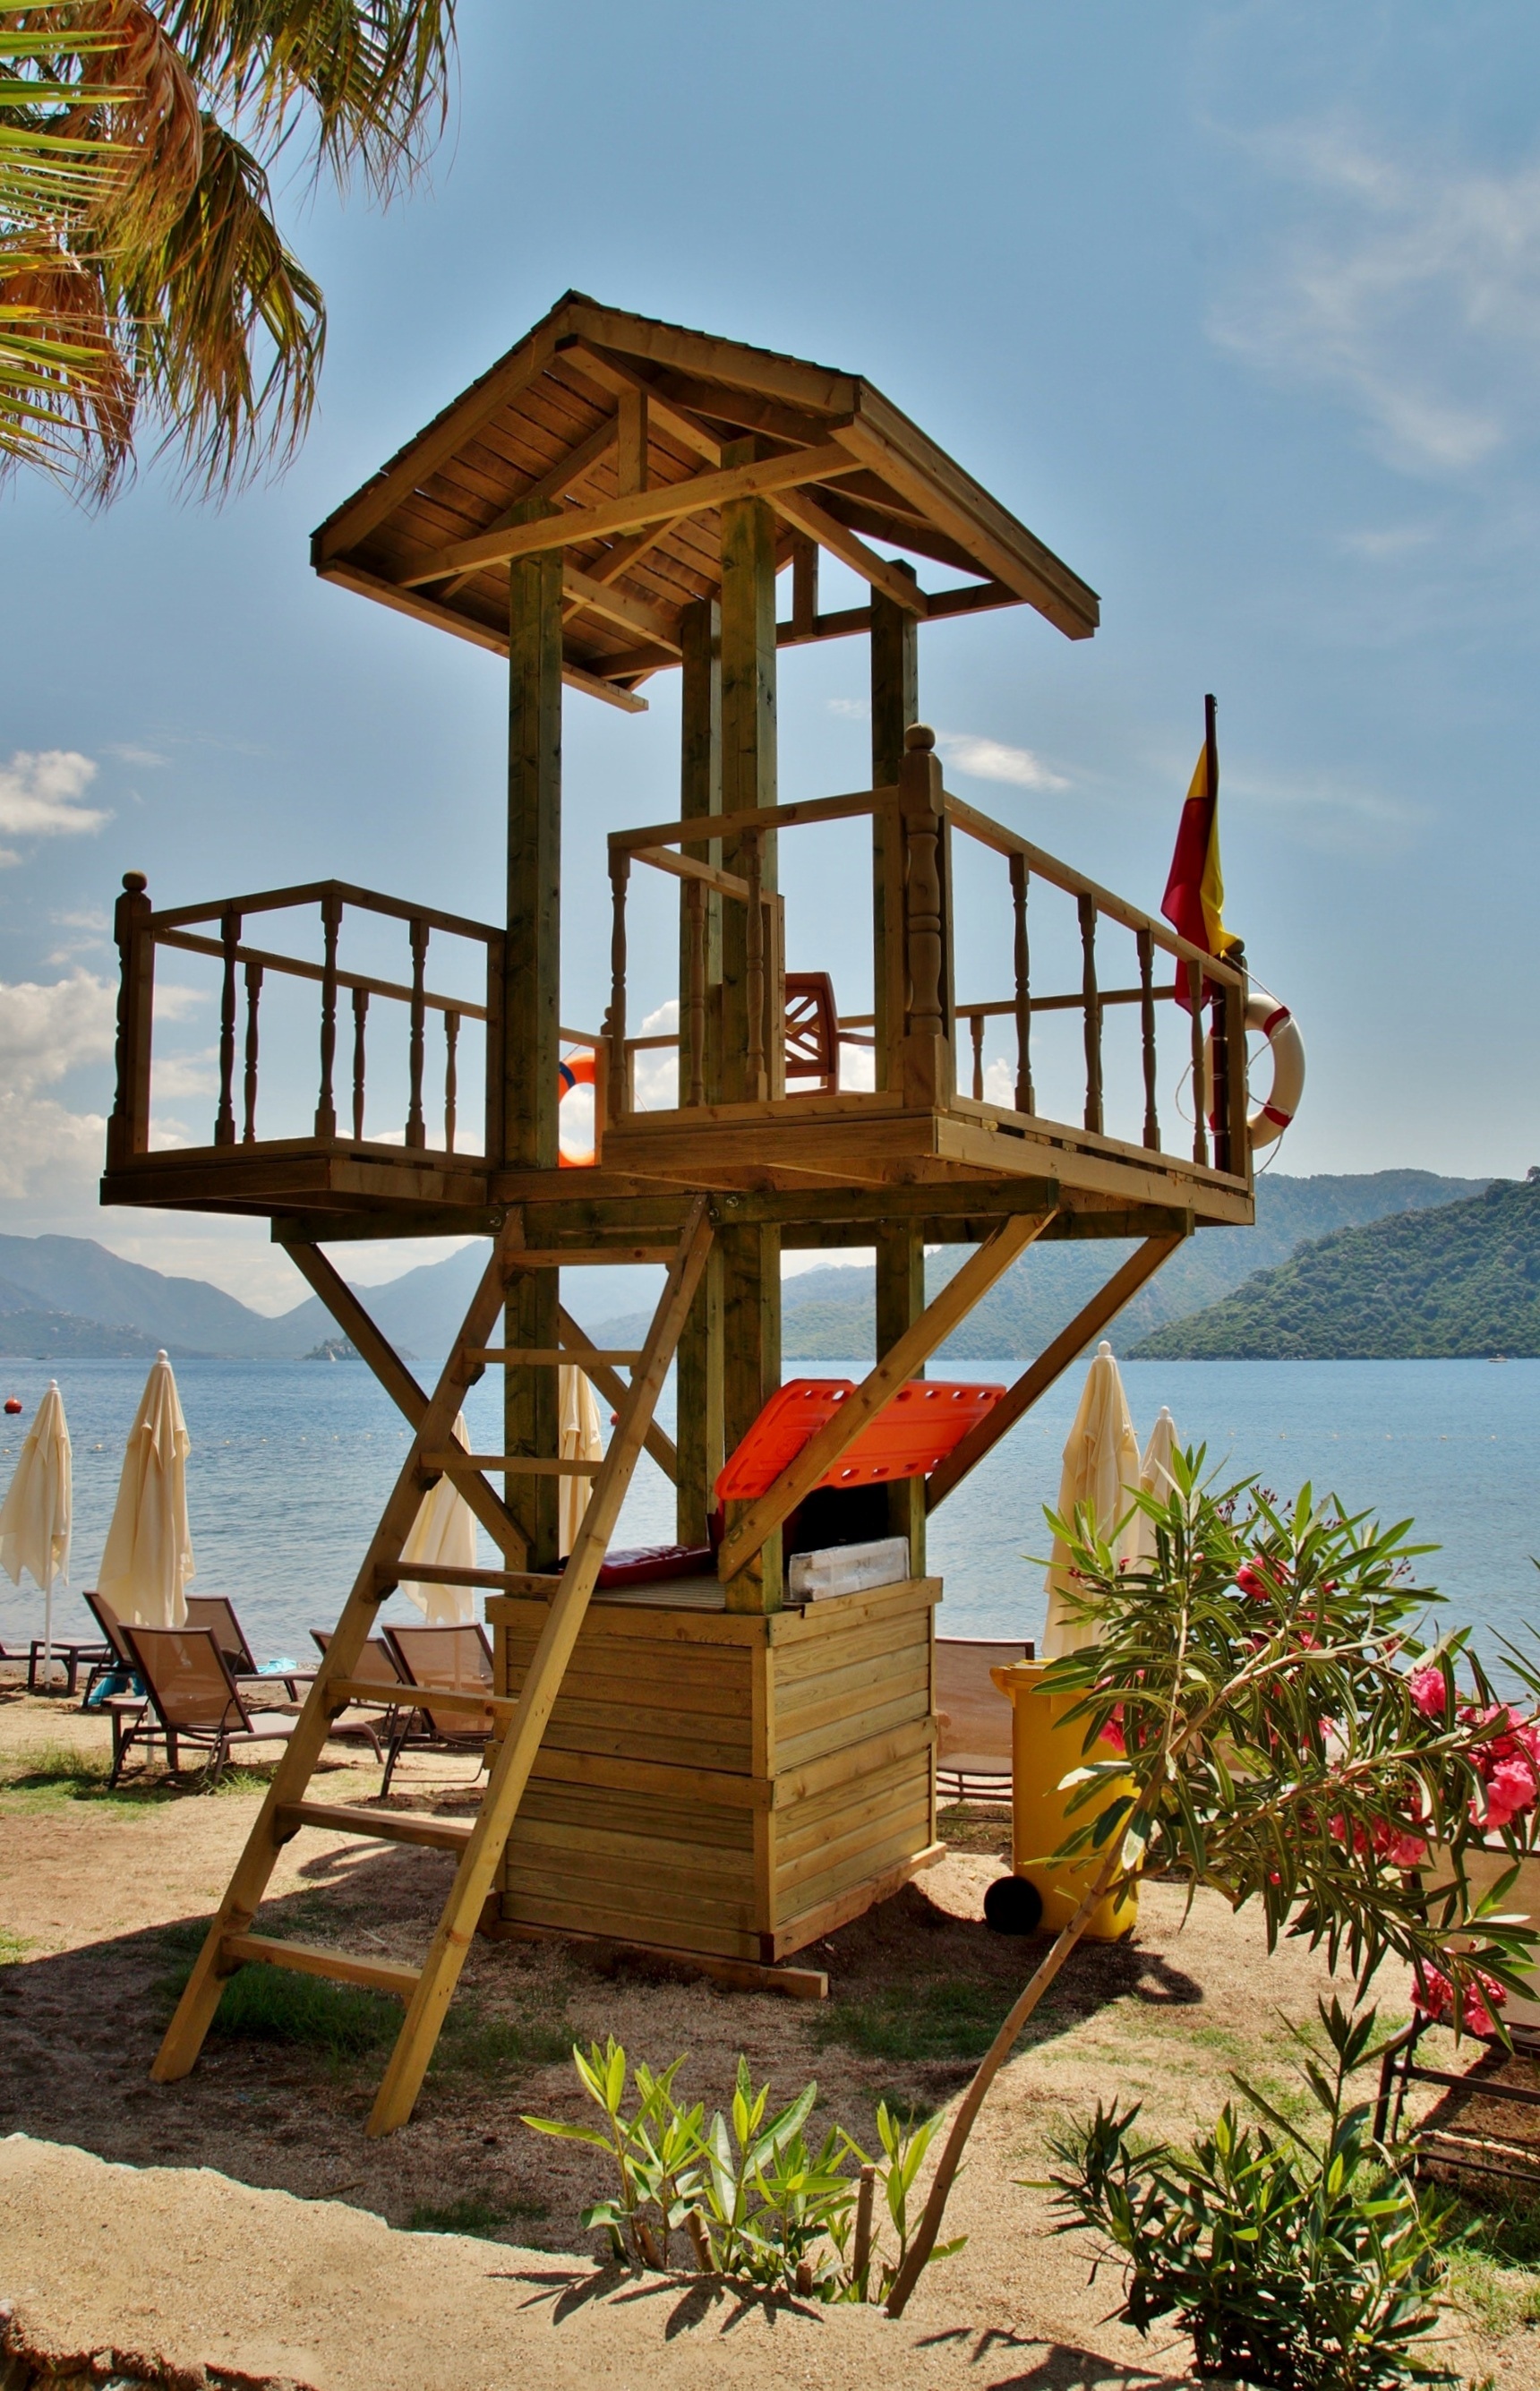
beach, sea, wood, lifeguard, tower, playground, patrol, guard, outdoor play equipment